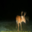
Label: deer